Princess of Ligne

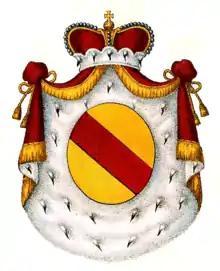
Princely arms of Ligne

Princess of Ligne is a title that is used by the wife of a Prince of Ligne.